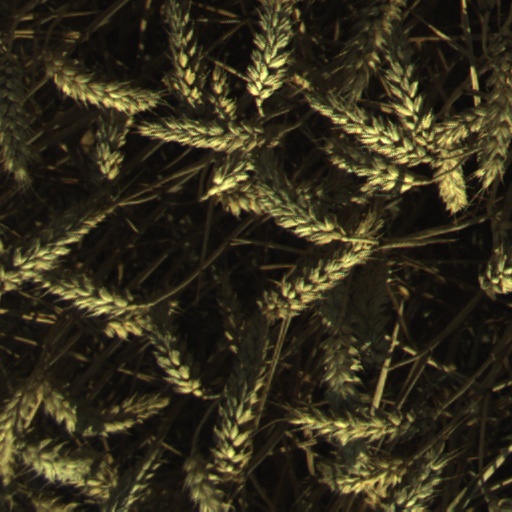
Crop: wheat